Glamorganshire Golf Club

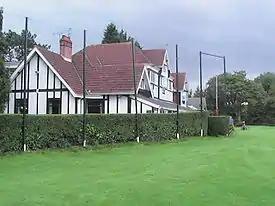
The Clubhouse from the 18th fairway

Glamorganshire Golf Club is located in Lower Penarth in the Vale of Glamorgan, Wales, 7.3 miles (11.7 kilometres) south west from the capital city of Cardiff and is one of the oldest golf clubs in Wales. The club was founded by the Earl of Plymouth.